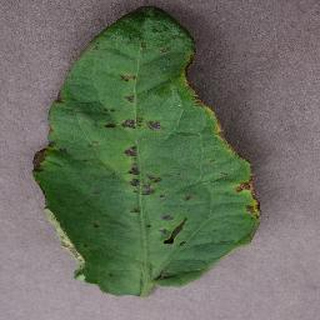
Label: tomato_bacterial_spot